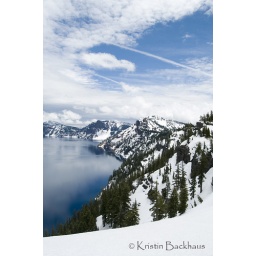
A bit of blue sky breaks over Crater Lake in Southern Oregon.